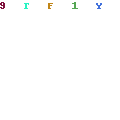
family and some of the community at a fall long dance